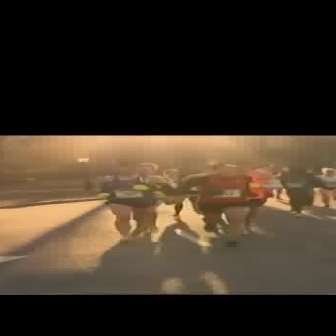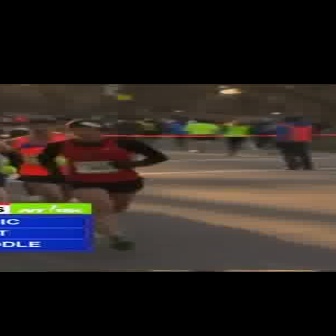
  Please identify the target specified by the bounding box [173,163,256,246] in the first image and locate it in the second image. Return the coordinates in [x_min,y_min,x_max,y_max] format.
Answer: [37,118,168,249]